Strategic management

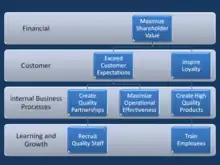
Generic Strategy Map illustrating four elements of a balanced scorecard

Once the strategy is determined, various goals and measures may be established to chart a course for the organization, measure performance and control implementation of the strategy. Tools such as the balanced scorecard and strategy maps help crystallize the strategy, by relating key measures of success and performance to the strategy. These tools measure financial, marketing, production, organizational development, and innovation measures to achieve a 'balanced' perspective. Advances in information technology and data availability enable the gathering of more information about performance, allowing managers to take a much more analytical view of their business than before.